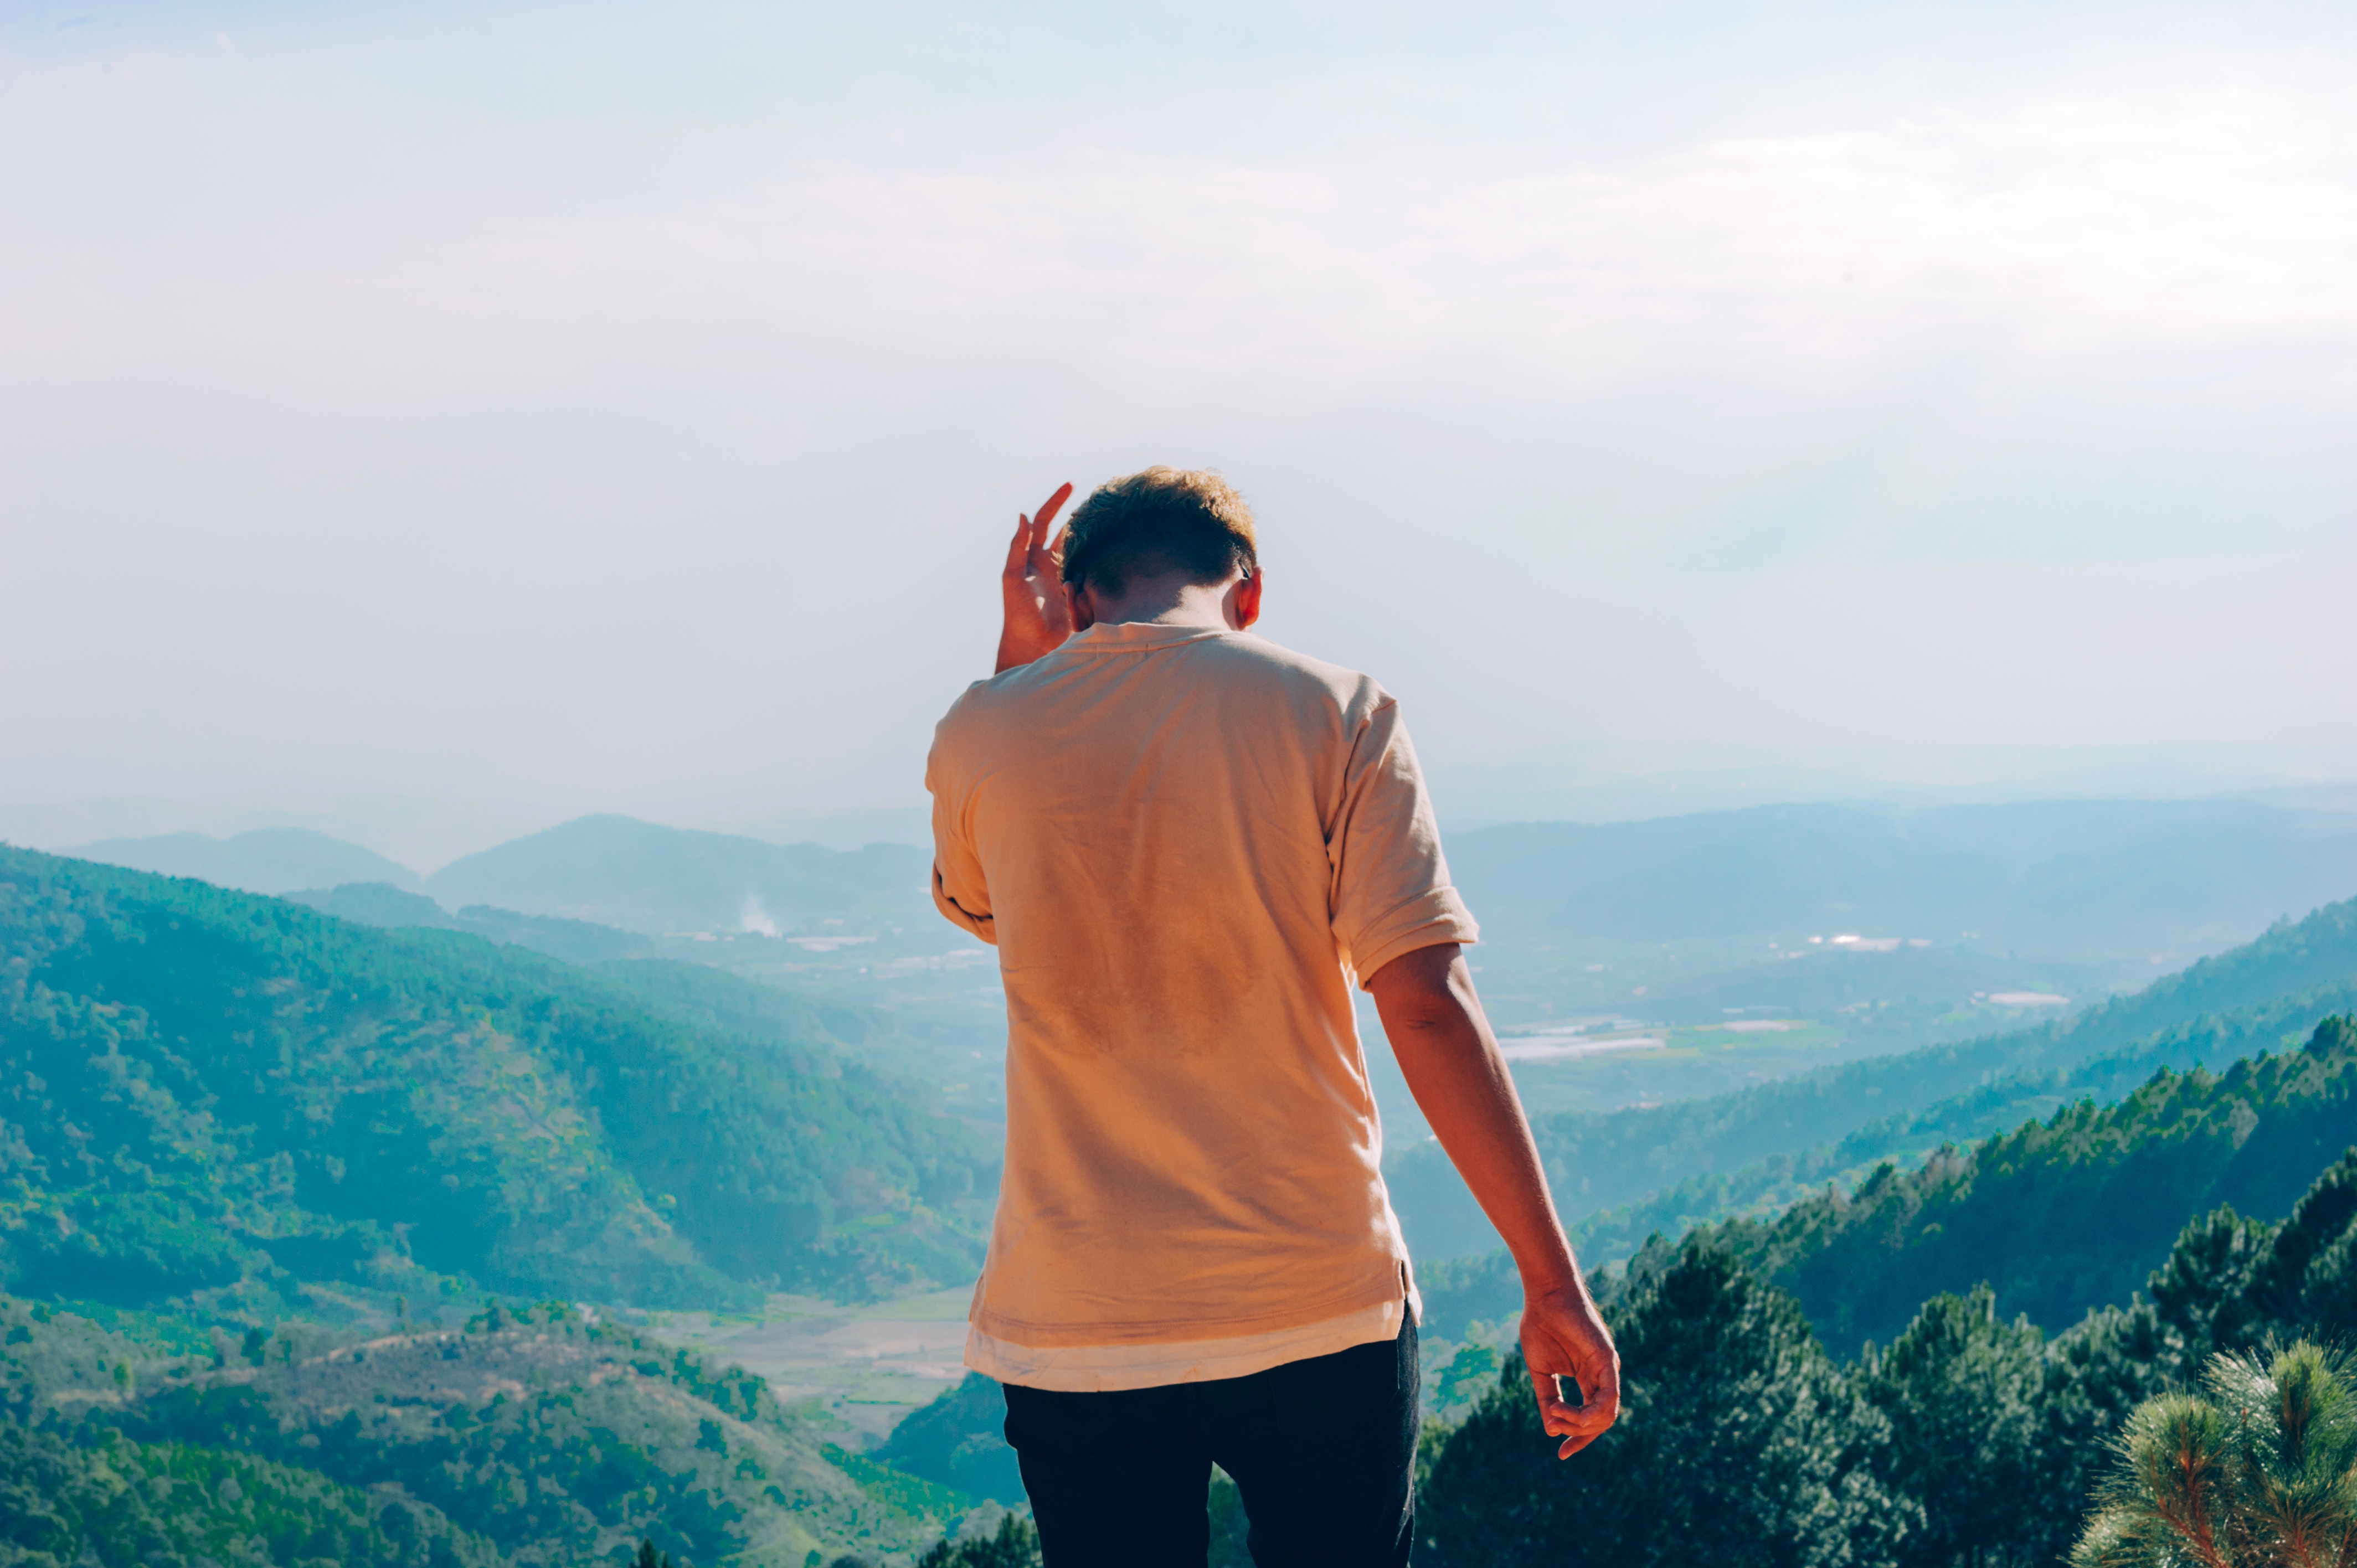
sky, mountainous landforms, mountain, hill station, ridge, hill, cloud, atmospheric phenomenon, leaf, mountain range, tree, vacation, fun, human, highland, photography, tourism, horizon, leisure, summit, summer, forest, happy, adventure, national park, landscape, travel, alps, mount scenery, recreation, plant, grassland, meteorological phenomenon, terrain